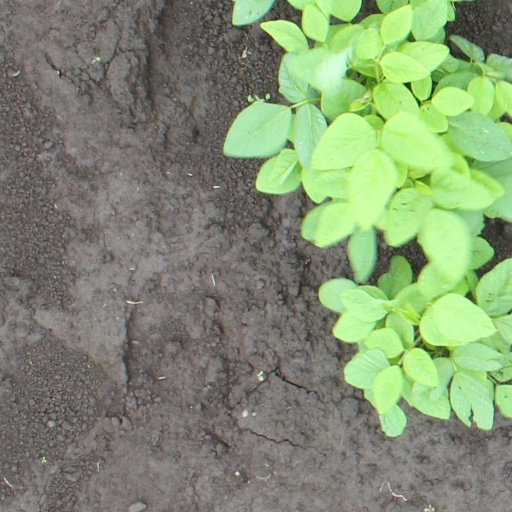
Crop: soybean